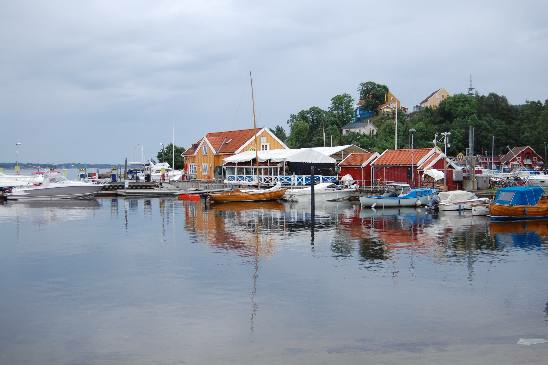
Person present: No